Joseph Byrd

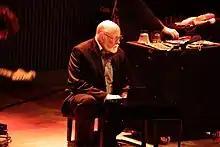
Joseph Byrd playing toy piano at Other Minds Festival 19 in San Francisco

In New York, we were all subsumed into a protean energy - less a school of composition than an attitude: we were redefining art itself... My time in NY was central to my development... Cage's influence had spread from music to dance and finally to a kind of art that had no name, and was produced by artists of every kind... These events were called "happenings."... I wrote and performed some music, and developed a rapport with a group of poets who had come under Cage's influence. I studied electronic music with Richard Maxfield at The New School. Mostly though, I looked and listened and marveled. Unlike many of Cage's disciples who had the money to pursue their art... I had to work full time to survive. While in New York, Byrd worked between 1961 and 1963 as an assistant to composer and music critic Virgil Thomson. He continued composing, and earned some international interest for his use of vocal and instrumental sound in early minimal music compositions. Byrd's 1962 Carnegie Hall recital was reviewed in prominent publications including "The New York Times", which described the concert as a "thimbleful of tiny sounds" that were "generally just this side of the threshold of inaudibility."